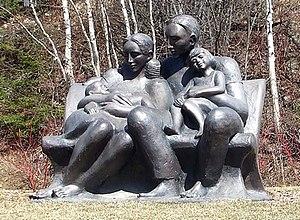
Roger Langevin est un sculpteur et artiste des arts visuels canadien né à La Doré, au Lac Saint-Jean, le 26 janvier 1940.
Sainte-Blandine est située dans la région du Bas-Saint-Laurent, au Québec. Cette ancienne municipalité a fusionné avec la ville de Rimouski lors des réorganisations municipales québécoises de 2002. En 2001, la population de Sainte-Blandine était de 2 218 habitants selon le recensement de Statistique Canada. À la suite de la fusion avec Rimouski en 2002, Sainte-Blandine et l'ancienne municipalité voisine de Mont-Lebel forme l'un des onze districts électoraux du conseil municipal de Rimouski. C'est le lieu de naissance d'Isidore Soucy, musicien folklorique.